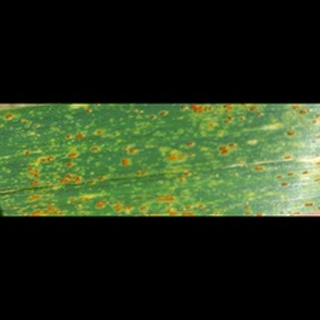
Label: wheat_black_rust